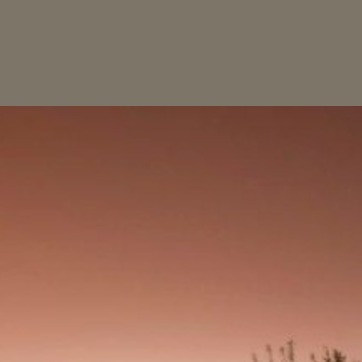
Material: sky